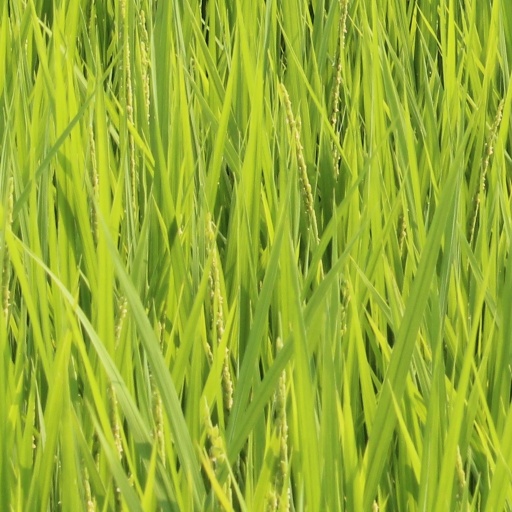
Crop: rice